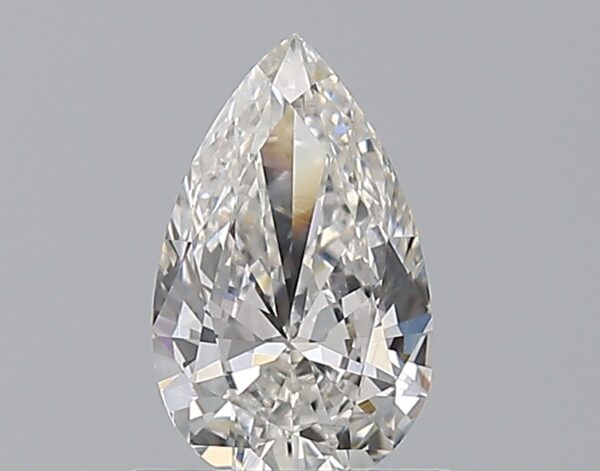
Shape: pear
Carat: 0.7
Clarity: VS1
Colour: E
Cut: GD
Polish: EX
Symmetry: GD
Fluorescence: ST
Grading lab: GIA
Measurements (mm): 8.14 x 4.98 x 2.83